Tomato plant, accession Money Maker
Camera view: vertical (180 deg); turntable rotation: 150 degrees
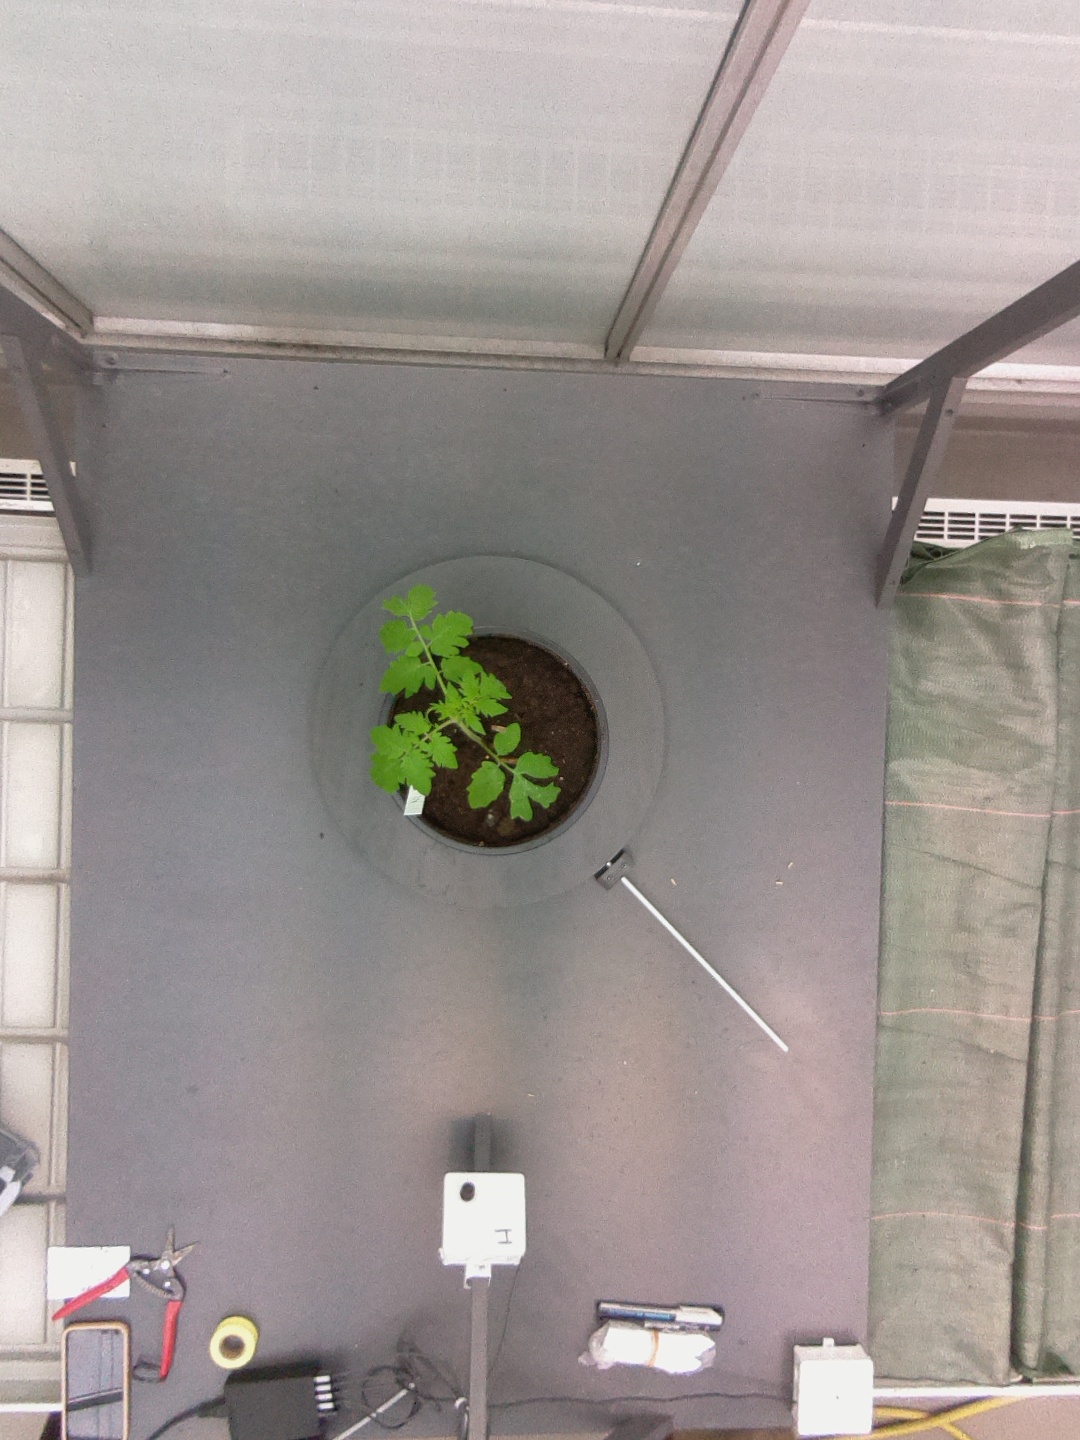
BBCH growth stage 13: 6 of true leaves visible